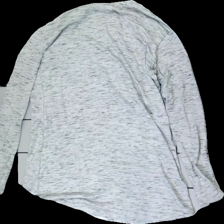
View: back
Type: Cardigan
Category: Children
Brand: H&M
Colors: Grey
Material: 75% Viscose 25% Polyester
Pattern: Metallic
Cut: Regular
Size: 158
Price range: 50-100
Recommended usage: Reuse
Description: grey cardigan with metallic thread